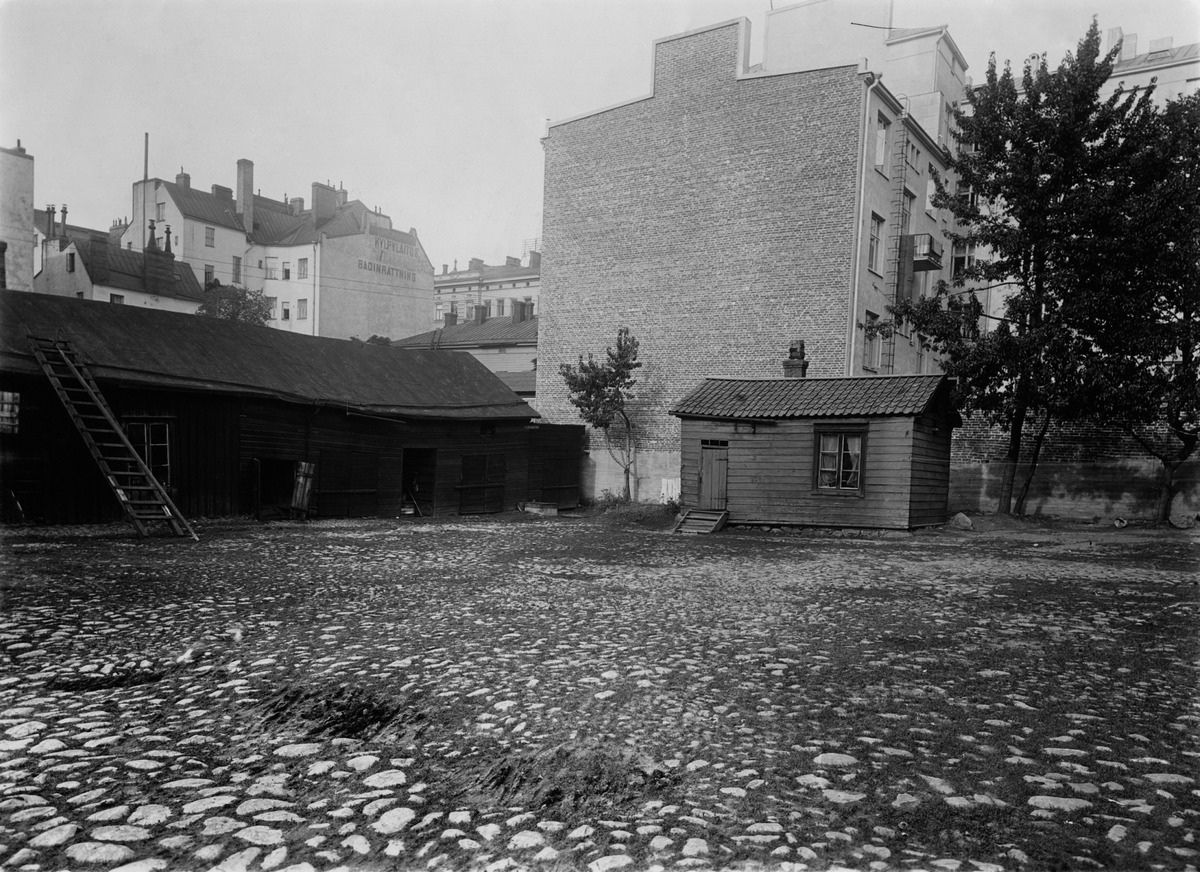
Mariankatu 26
sisällön kuvaus: Mariankatu 26 mustavalkoinen
Ajankohta: kuvausaika 1910 n
Paikka: Suomi, Uusimaa, Helsinki, Kruununhaka Helsinki, Mariankatu 26
Aiheet: puurakennukset, hirsirakennukset, asuinrakennukset, talousrakennukset, katteet, tikkaat